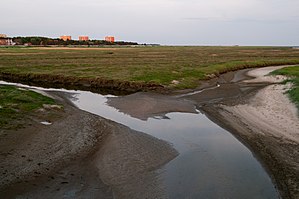
Pril
Prilen mellem saltenge ved Sankt Peter-Ording
En pril eller priel er tidevandsstrømme i vadehavet eller i marsken, som er forbundet med det åbne hav eller med større priler. Det er gennem prilerne, vandet med stor hastighed strømmer ind og ud af Vadehavet ved ebbe og flod.